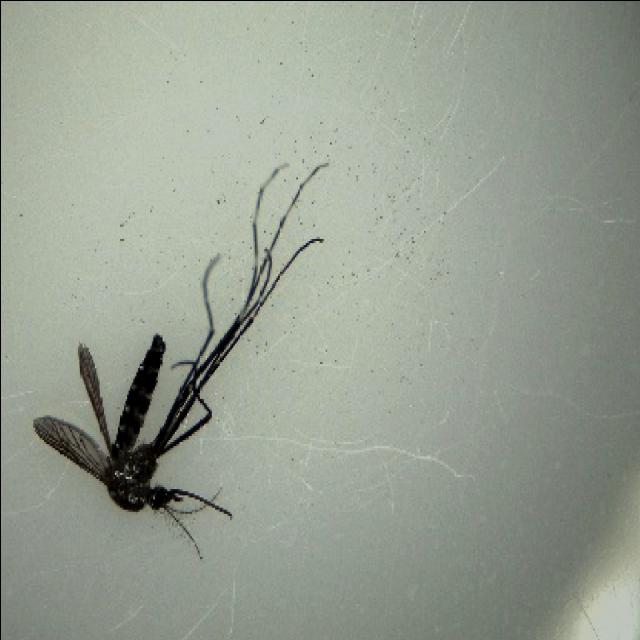
Species: aedes_albopictus